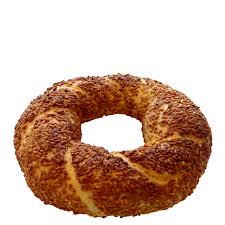
Yemek: simit